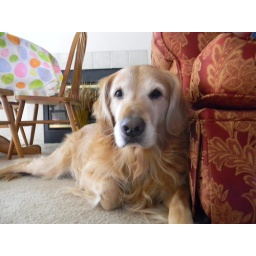
he is the BEST dog in the WORLD! he is 7 and he is a golden retriver!